El pueblo (TV series)

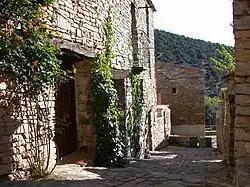
The abandoned village of Valdelavilla was used to portray Peñafría

Created by Alberto Caballero, Julián Sastre and Fernando Abad, "El pueblo" was produced by Mediaset España in collaboration with Conturbernio Films. Alberto Caballero (on behalf of Contubernio films) and Arantxa Écija (on behalf of Mediaset España) were credited as executive producers. Alberto Caballero, Laura Caballero and Roberto Monge directed the episodes, whereas Daniel Deorador and Araceli Álvarez de Sotomayor joined Alberto Caballero, Julián Sastre and Fernando Abad in the writing team. The first season consisted of 8 episodes featuring a running time of around 70 minutes. The first season was entirely shot in the province of Soria. While Valdelavilla was primarily used to portray the fictional village of Peñafría, other shooting locations included San Pedro Manrique, Valdeavellano de Tera, Los Rábanos and Soria.